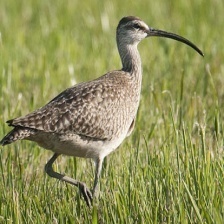
Species: WHIMBREL
Scientific name: NUMENIUS PHAEOPUS